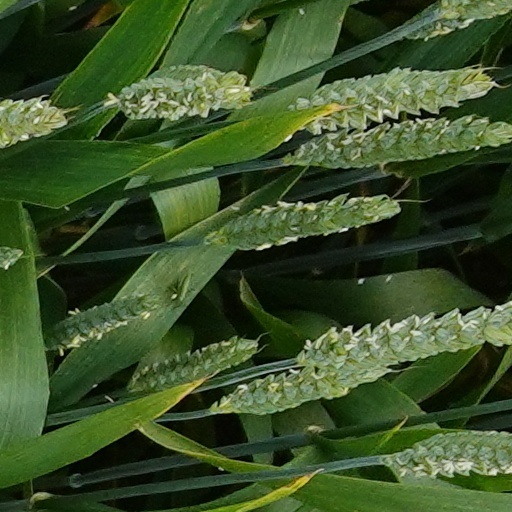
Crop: wheat